Eucalyptus nicholii

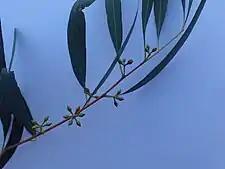
flower buds

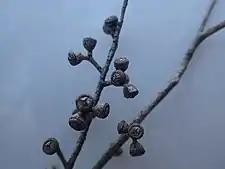
fruit

"Eucalyptus nicholii" is a tree that typically grows to a height of and forms a lignotuber. It has thick, rough, fibrous, yellowish-brown to grey-brown bark with red-brown underlayers. The bark is coarsely fissured on the trunk and branches, but the outer branches sometimes have smooth bark that is shed in short ribbons. Young plants and coppice regrowth have dull, greyish, linear to narrow lance-shaped leaves long and wide. Adult leaves are the same dull greyish green on both sides, narrow lance-shaped, long and wide on a petiole long. The flower buds are arranged in leaf axils in groups of seven on an unbranched peduncle long, the individual buds on pedicels long. Mature buds are oval, long and wide with a conical operculum. Flowering occurs from late summer to early autumn and the flowers are white. The fruit is a woody hemispherical, bell-shaped or conical capsule long and wide with the valves protruding slightly above the rim of the fruit.